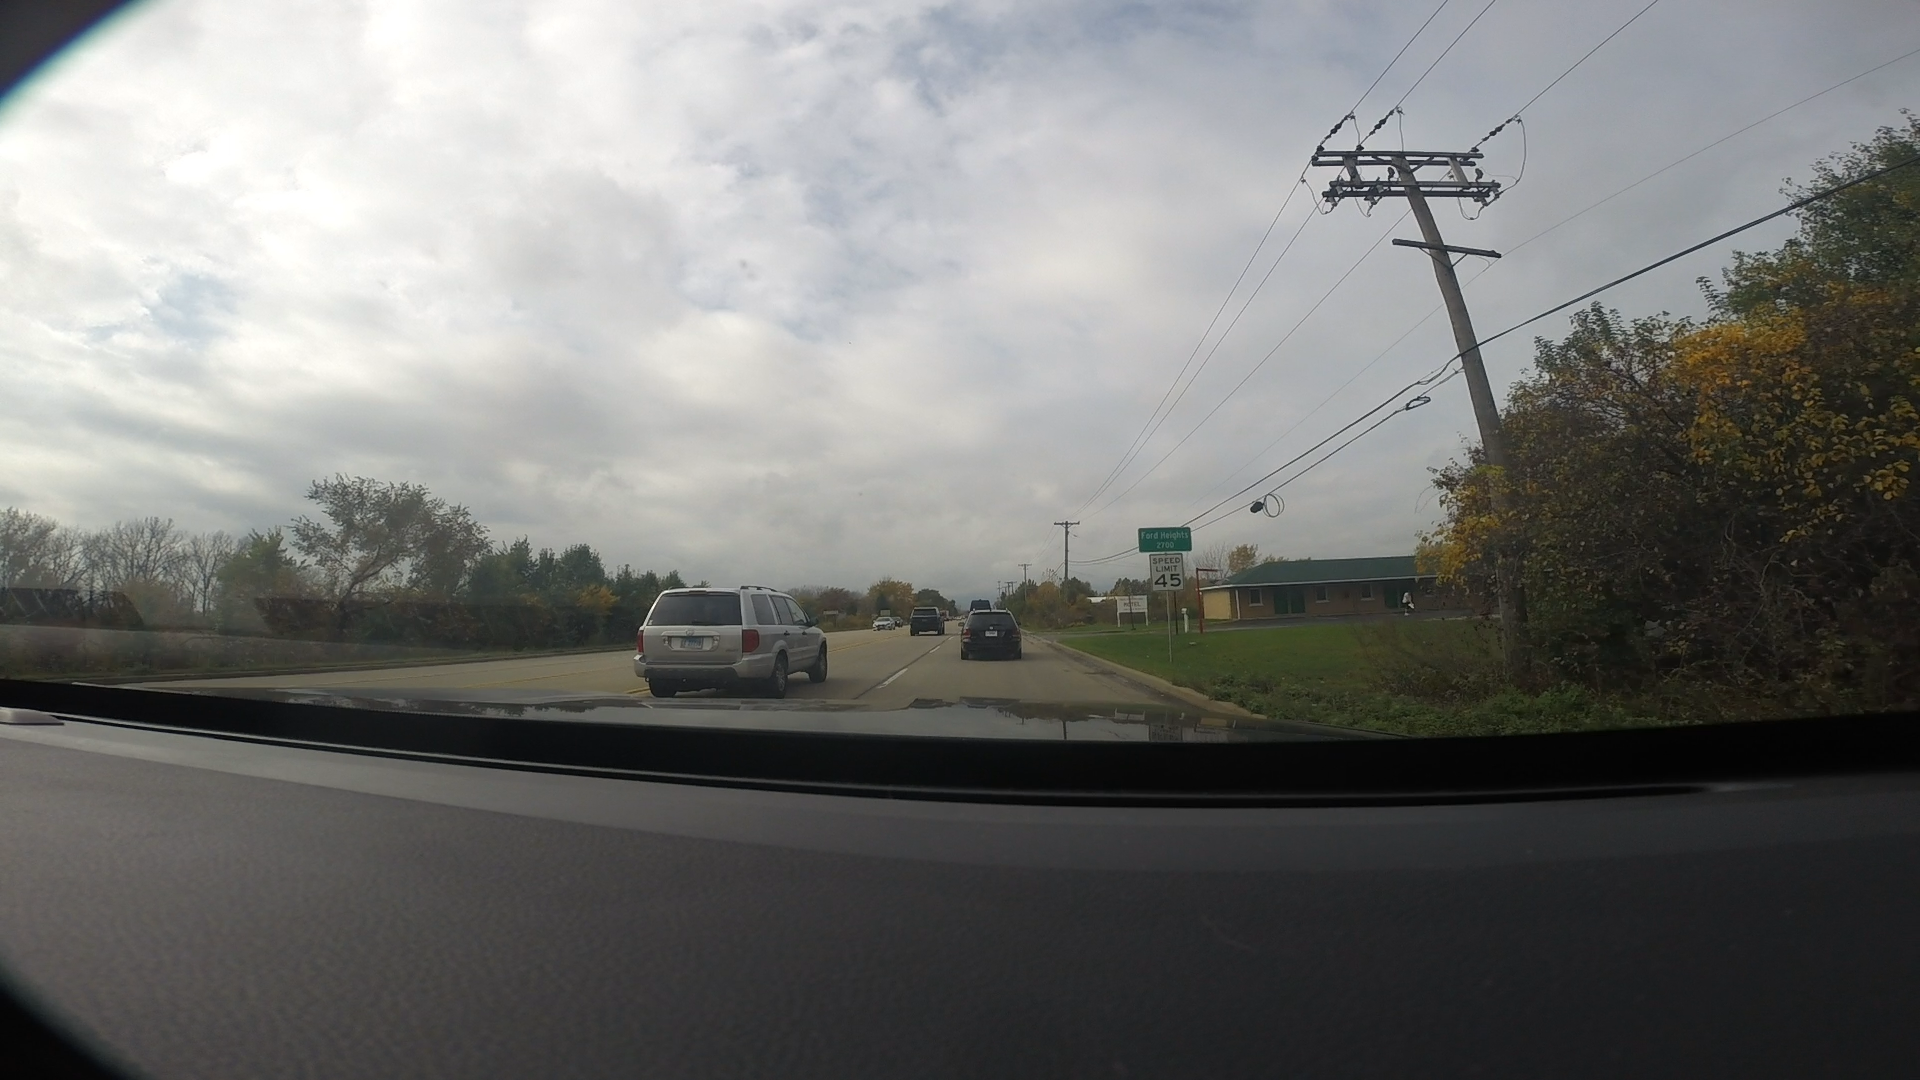
Speed limit sign label: mph45